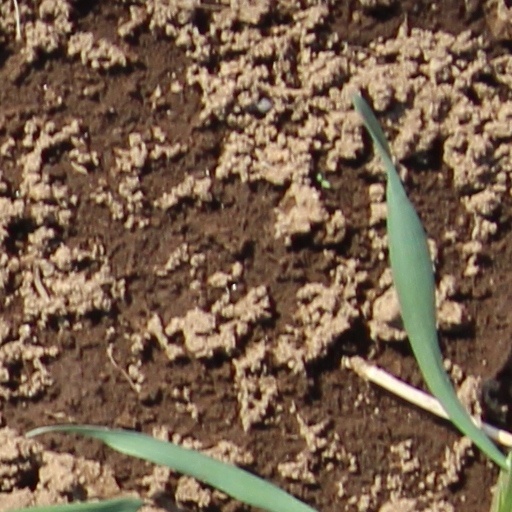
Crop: wheat